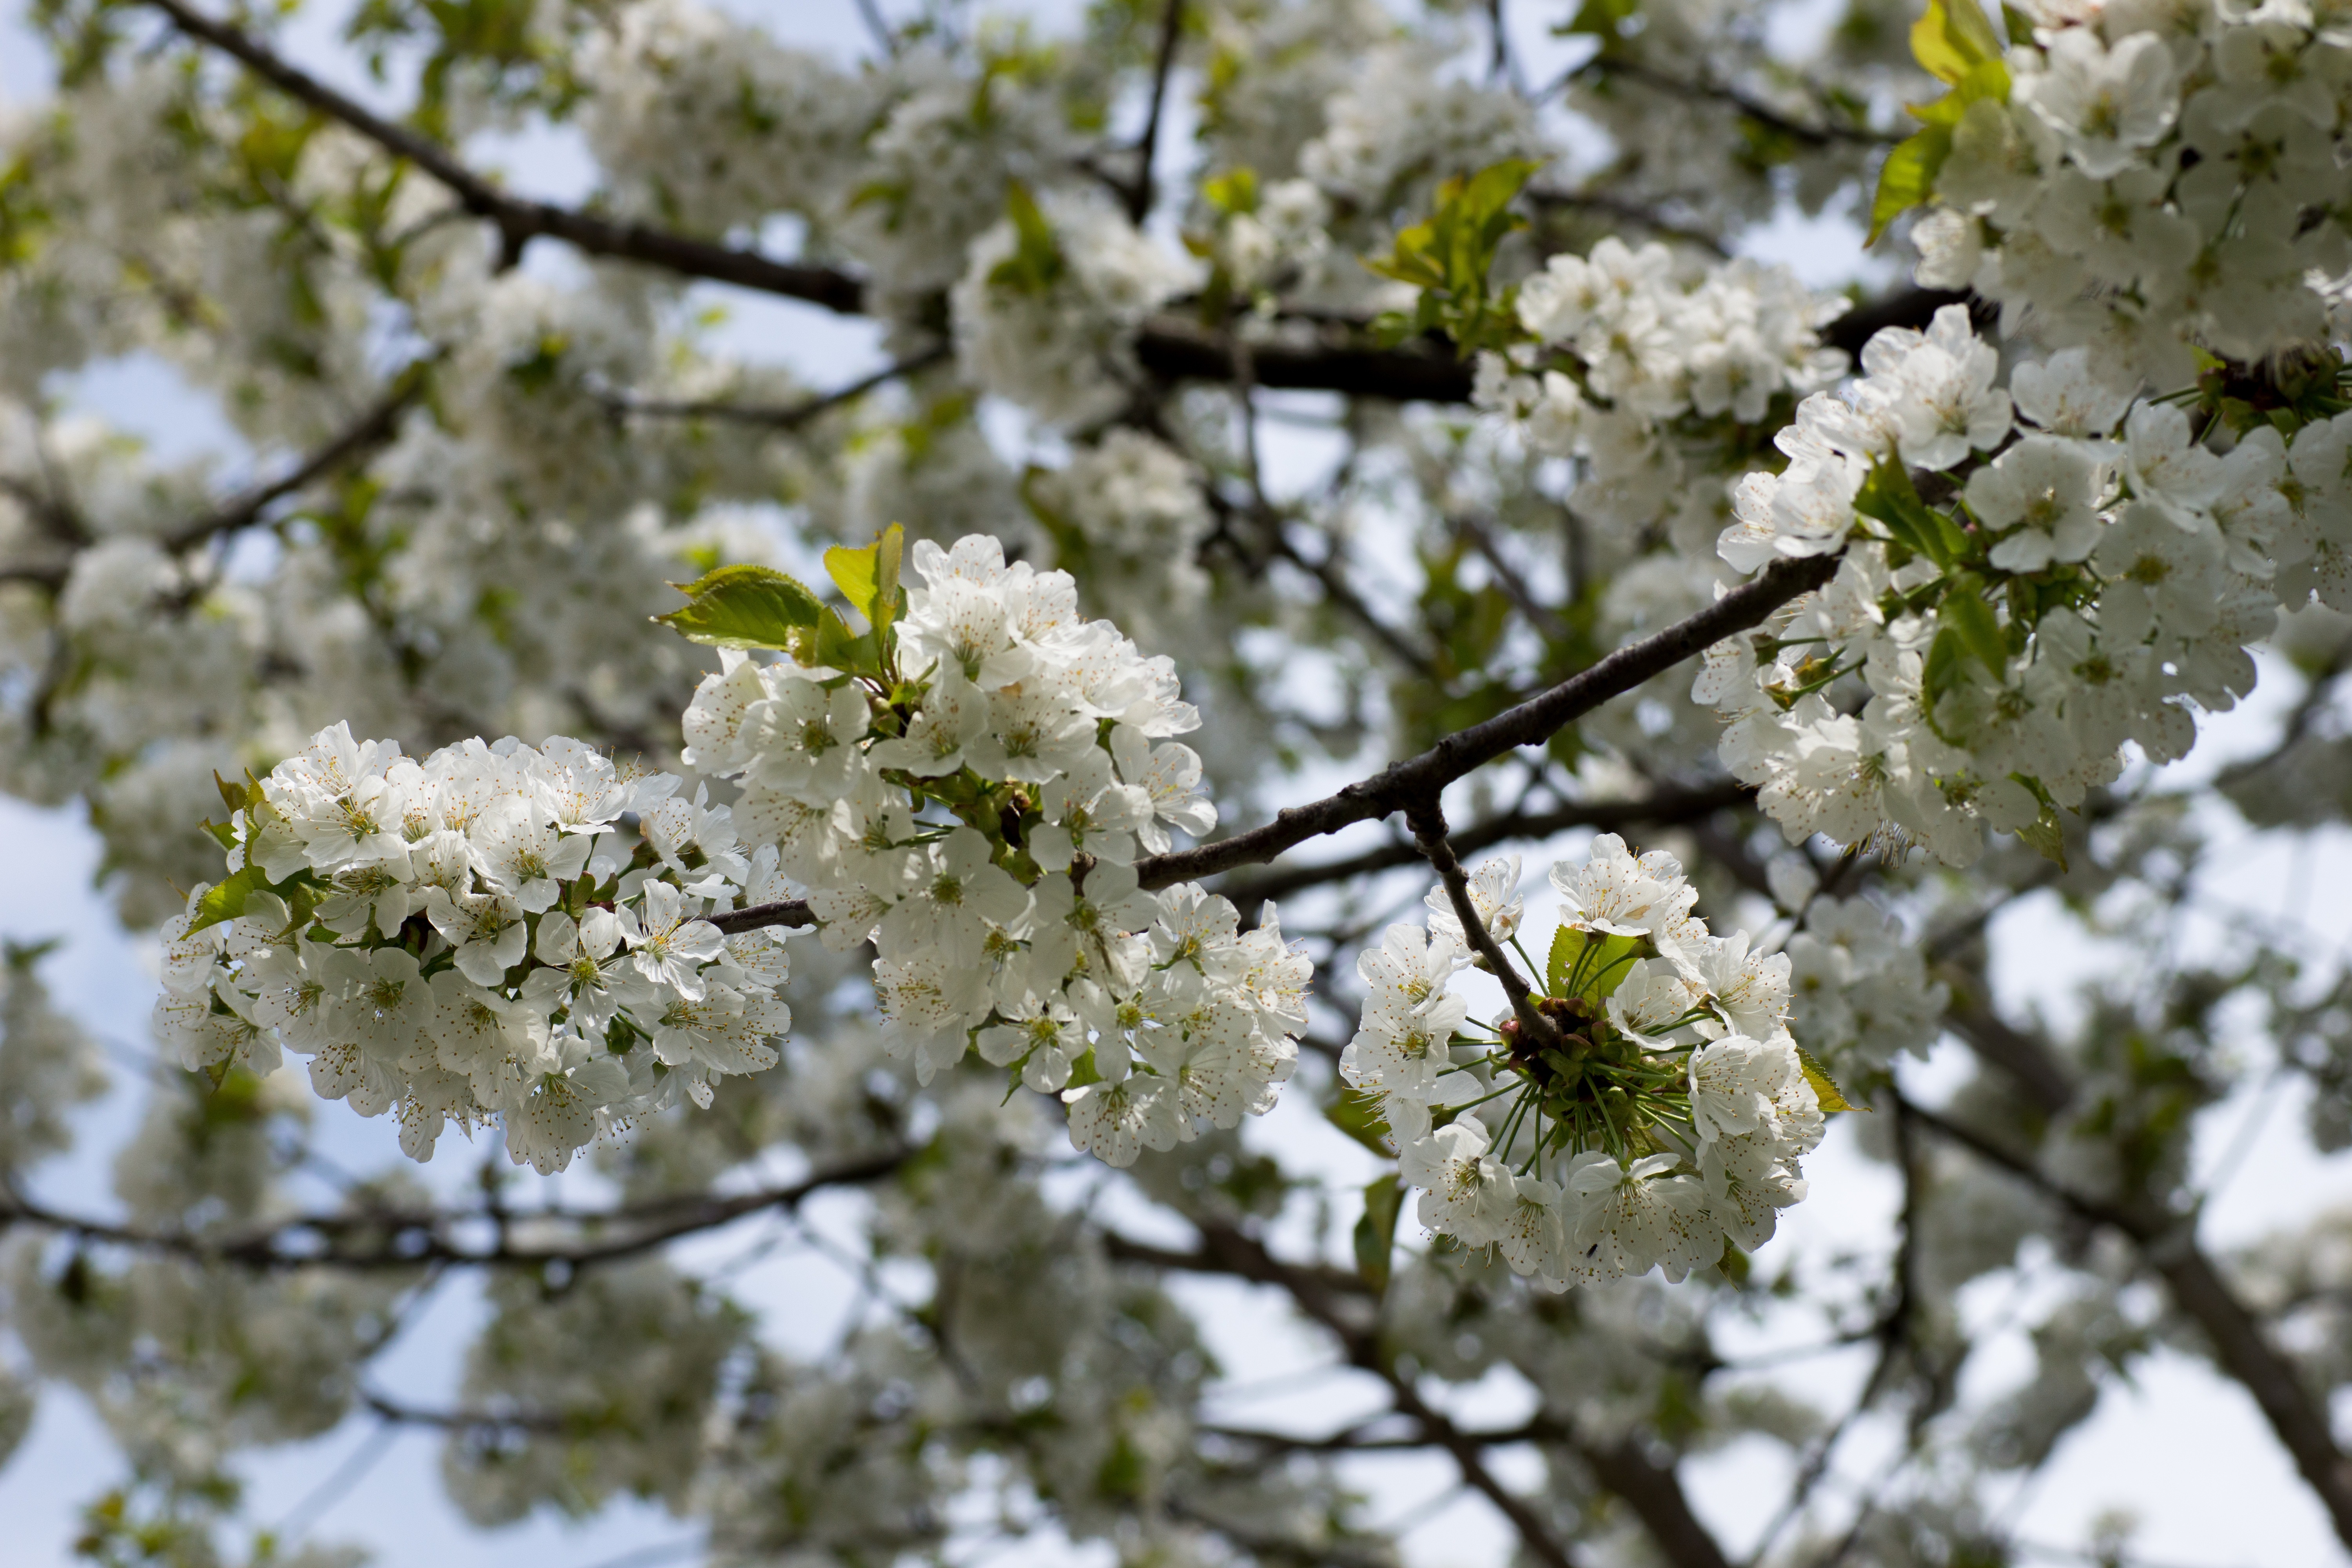
tree, branch, blossom, plant, white, flower, bloom, food, spring, green, produce, flora, season, cherry blossom, flowers, cherries, flowering plant, cherry blossoms, land plant